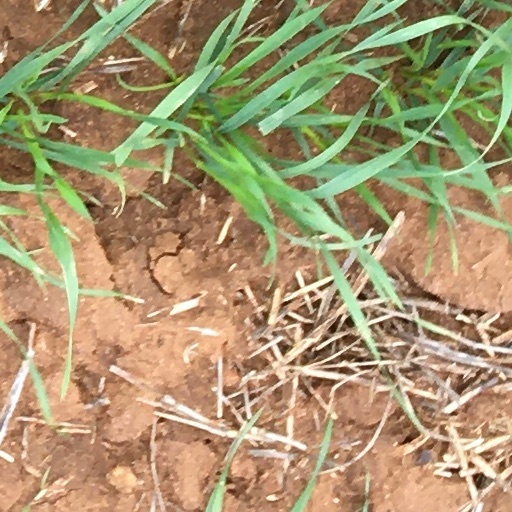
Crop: wheat